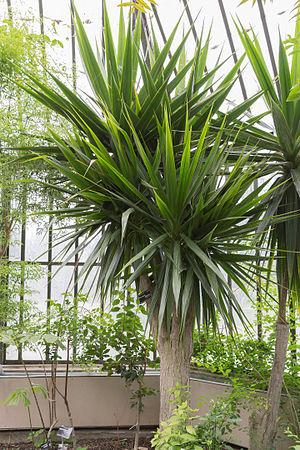
Dracaena arborea au jardin botanique de Lyon, France.
Dracaena arborea est un arbre de la famille des Asparagaceae et du genre Dracaena.